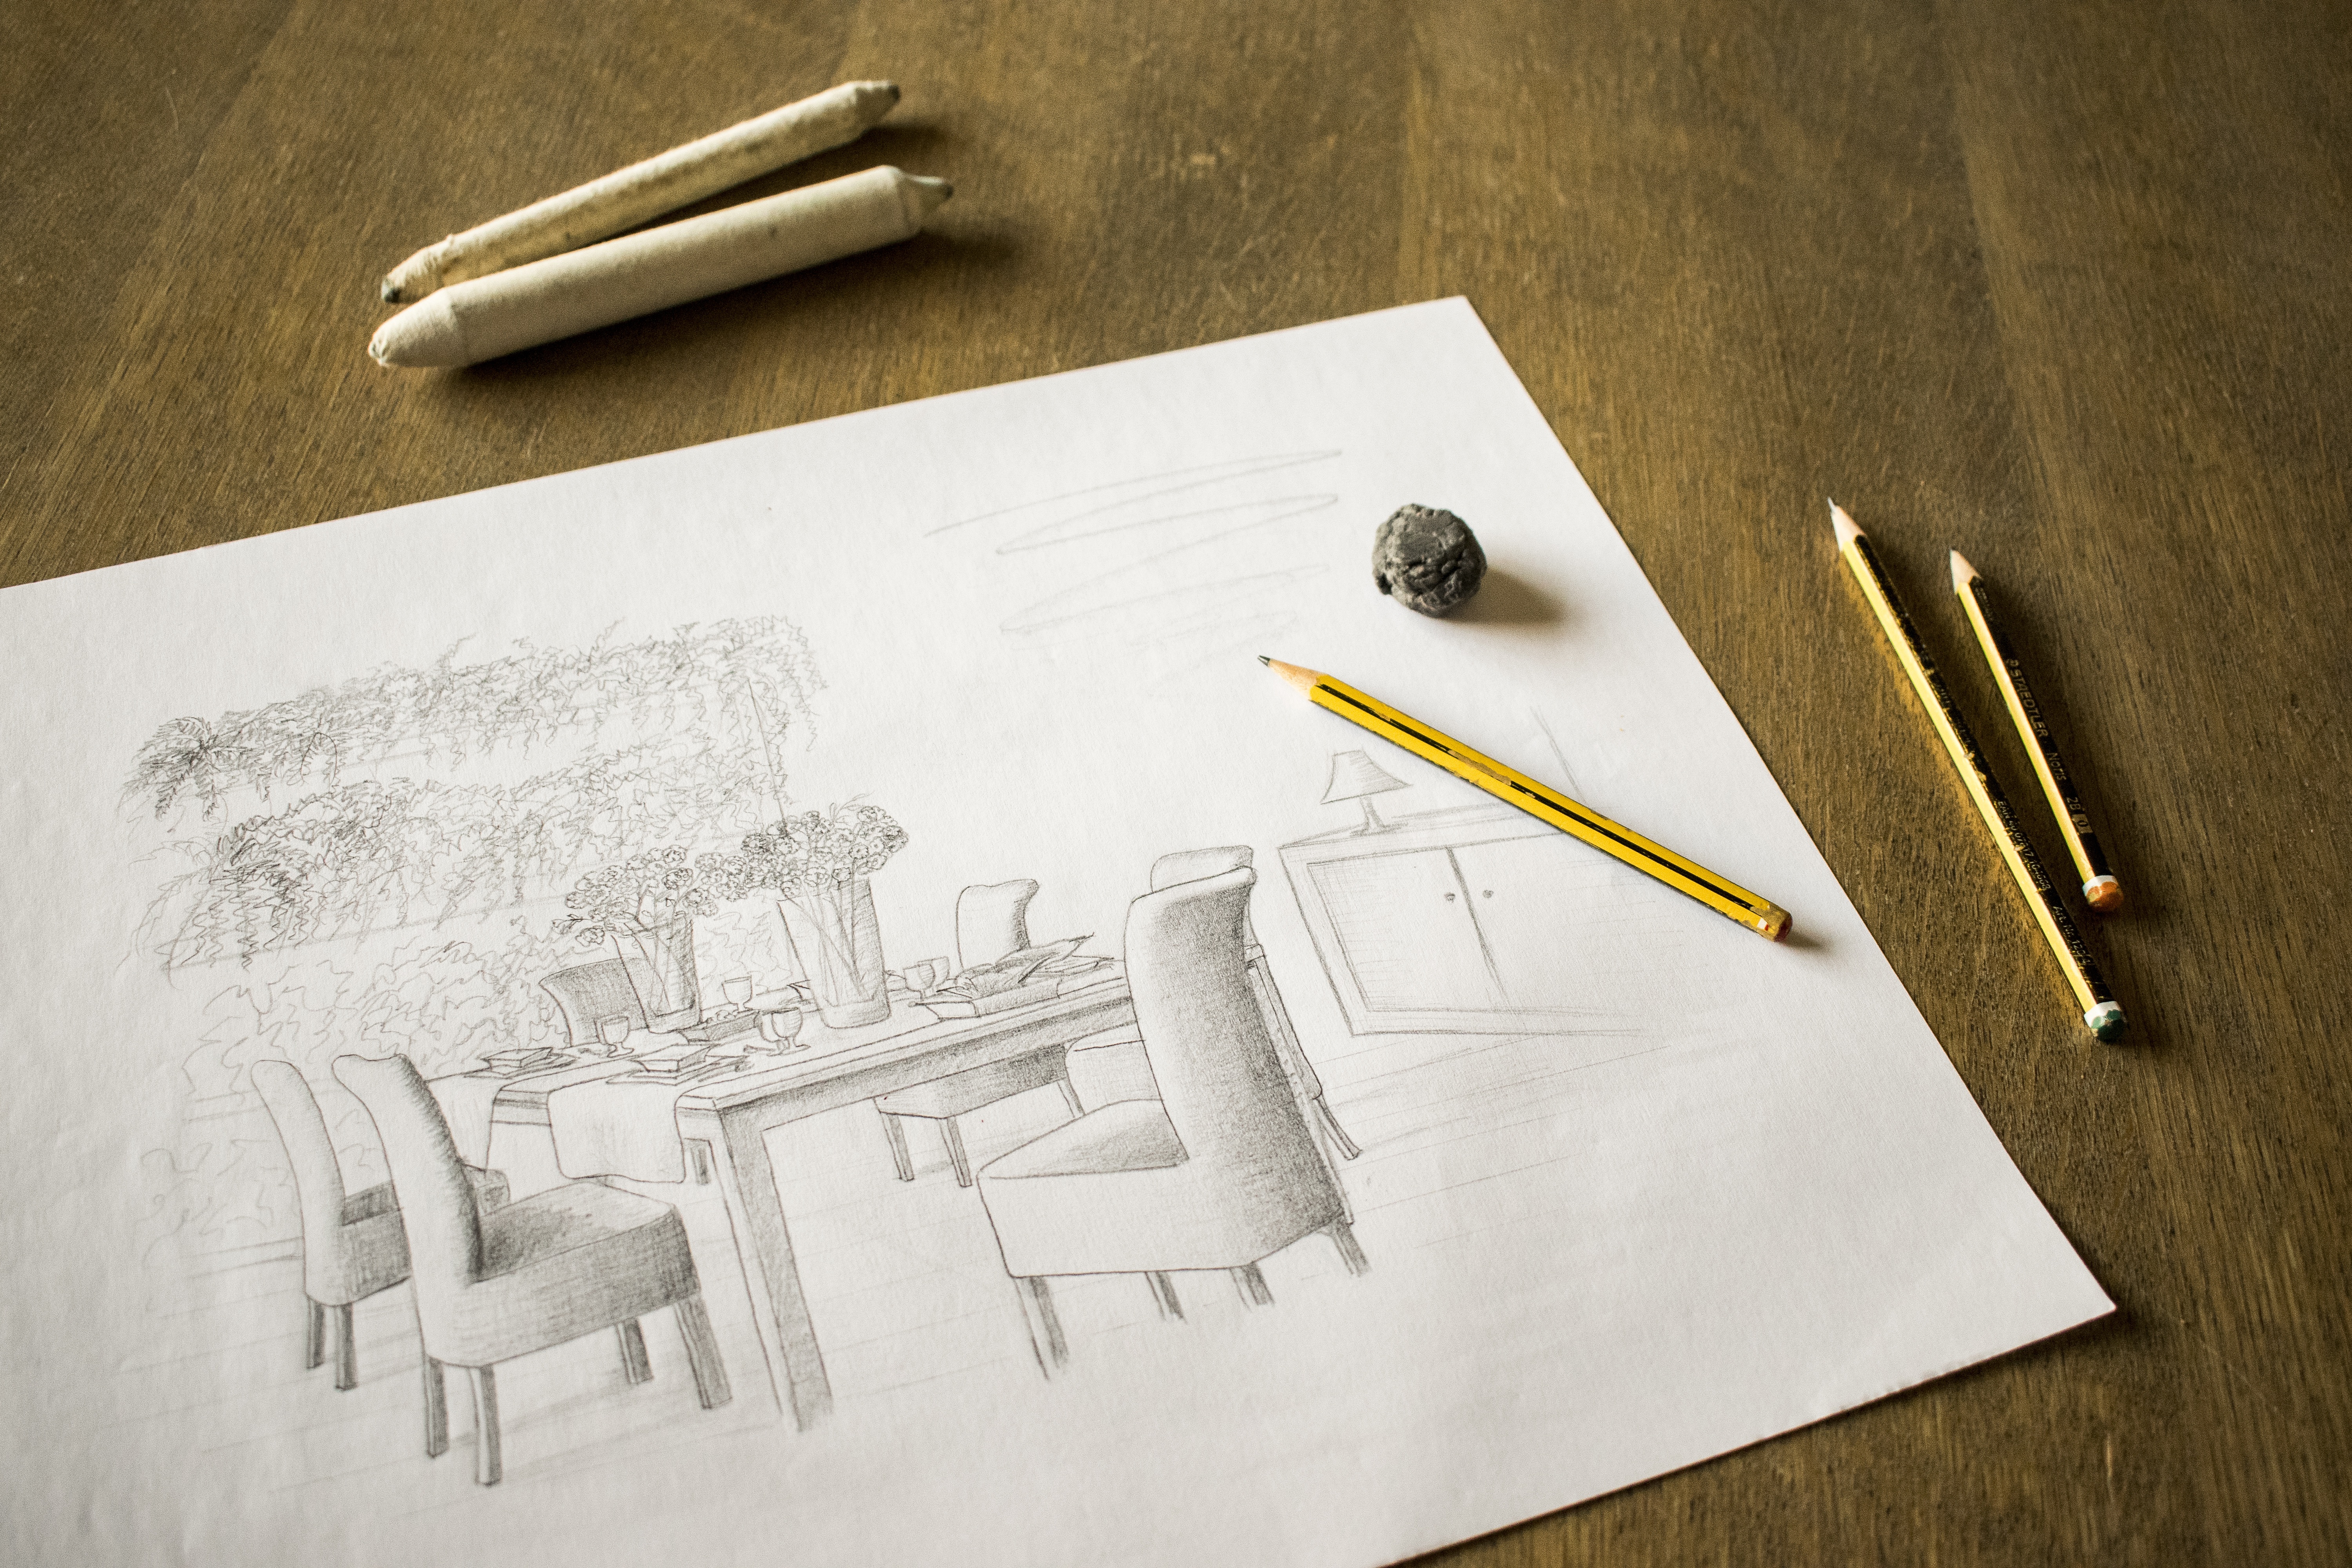
writing, pencil, paper, interior design, brand, art, sketch, drawing, creativity, illustration, design, handwriting, calligraphy, document, draw, shape, notion, graphite, pact, i am a student